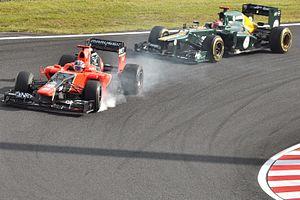
Le Grand Prix automobile du Japon 2012, disputé le 7 octobre 2012 sur le circuit de Suzuka, est la 873ᵉ épreuve du championnat du monde de Formule 1 courue depuis 1950. Il s'agit de la vingt-huitième édition du Grand Prix du Japon comptant pour le championnat du monde de Formule 1, la vingt-quatrième disputée à Suzuka, et de la quinzième manche du championnat 2012.